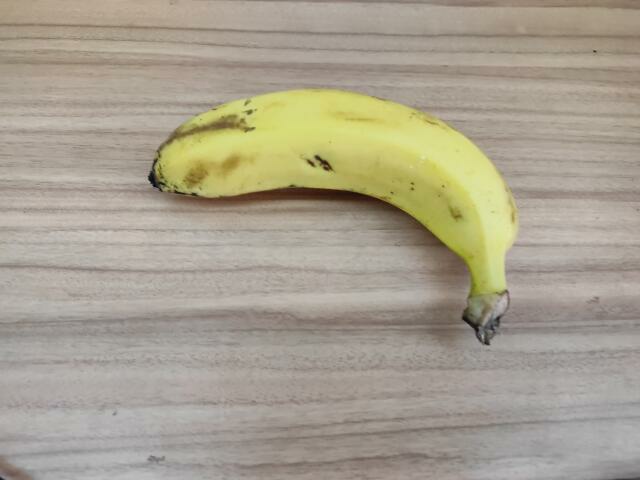
Label: Ripe_Banana